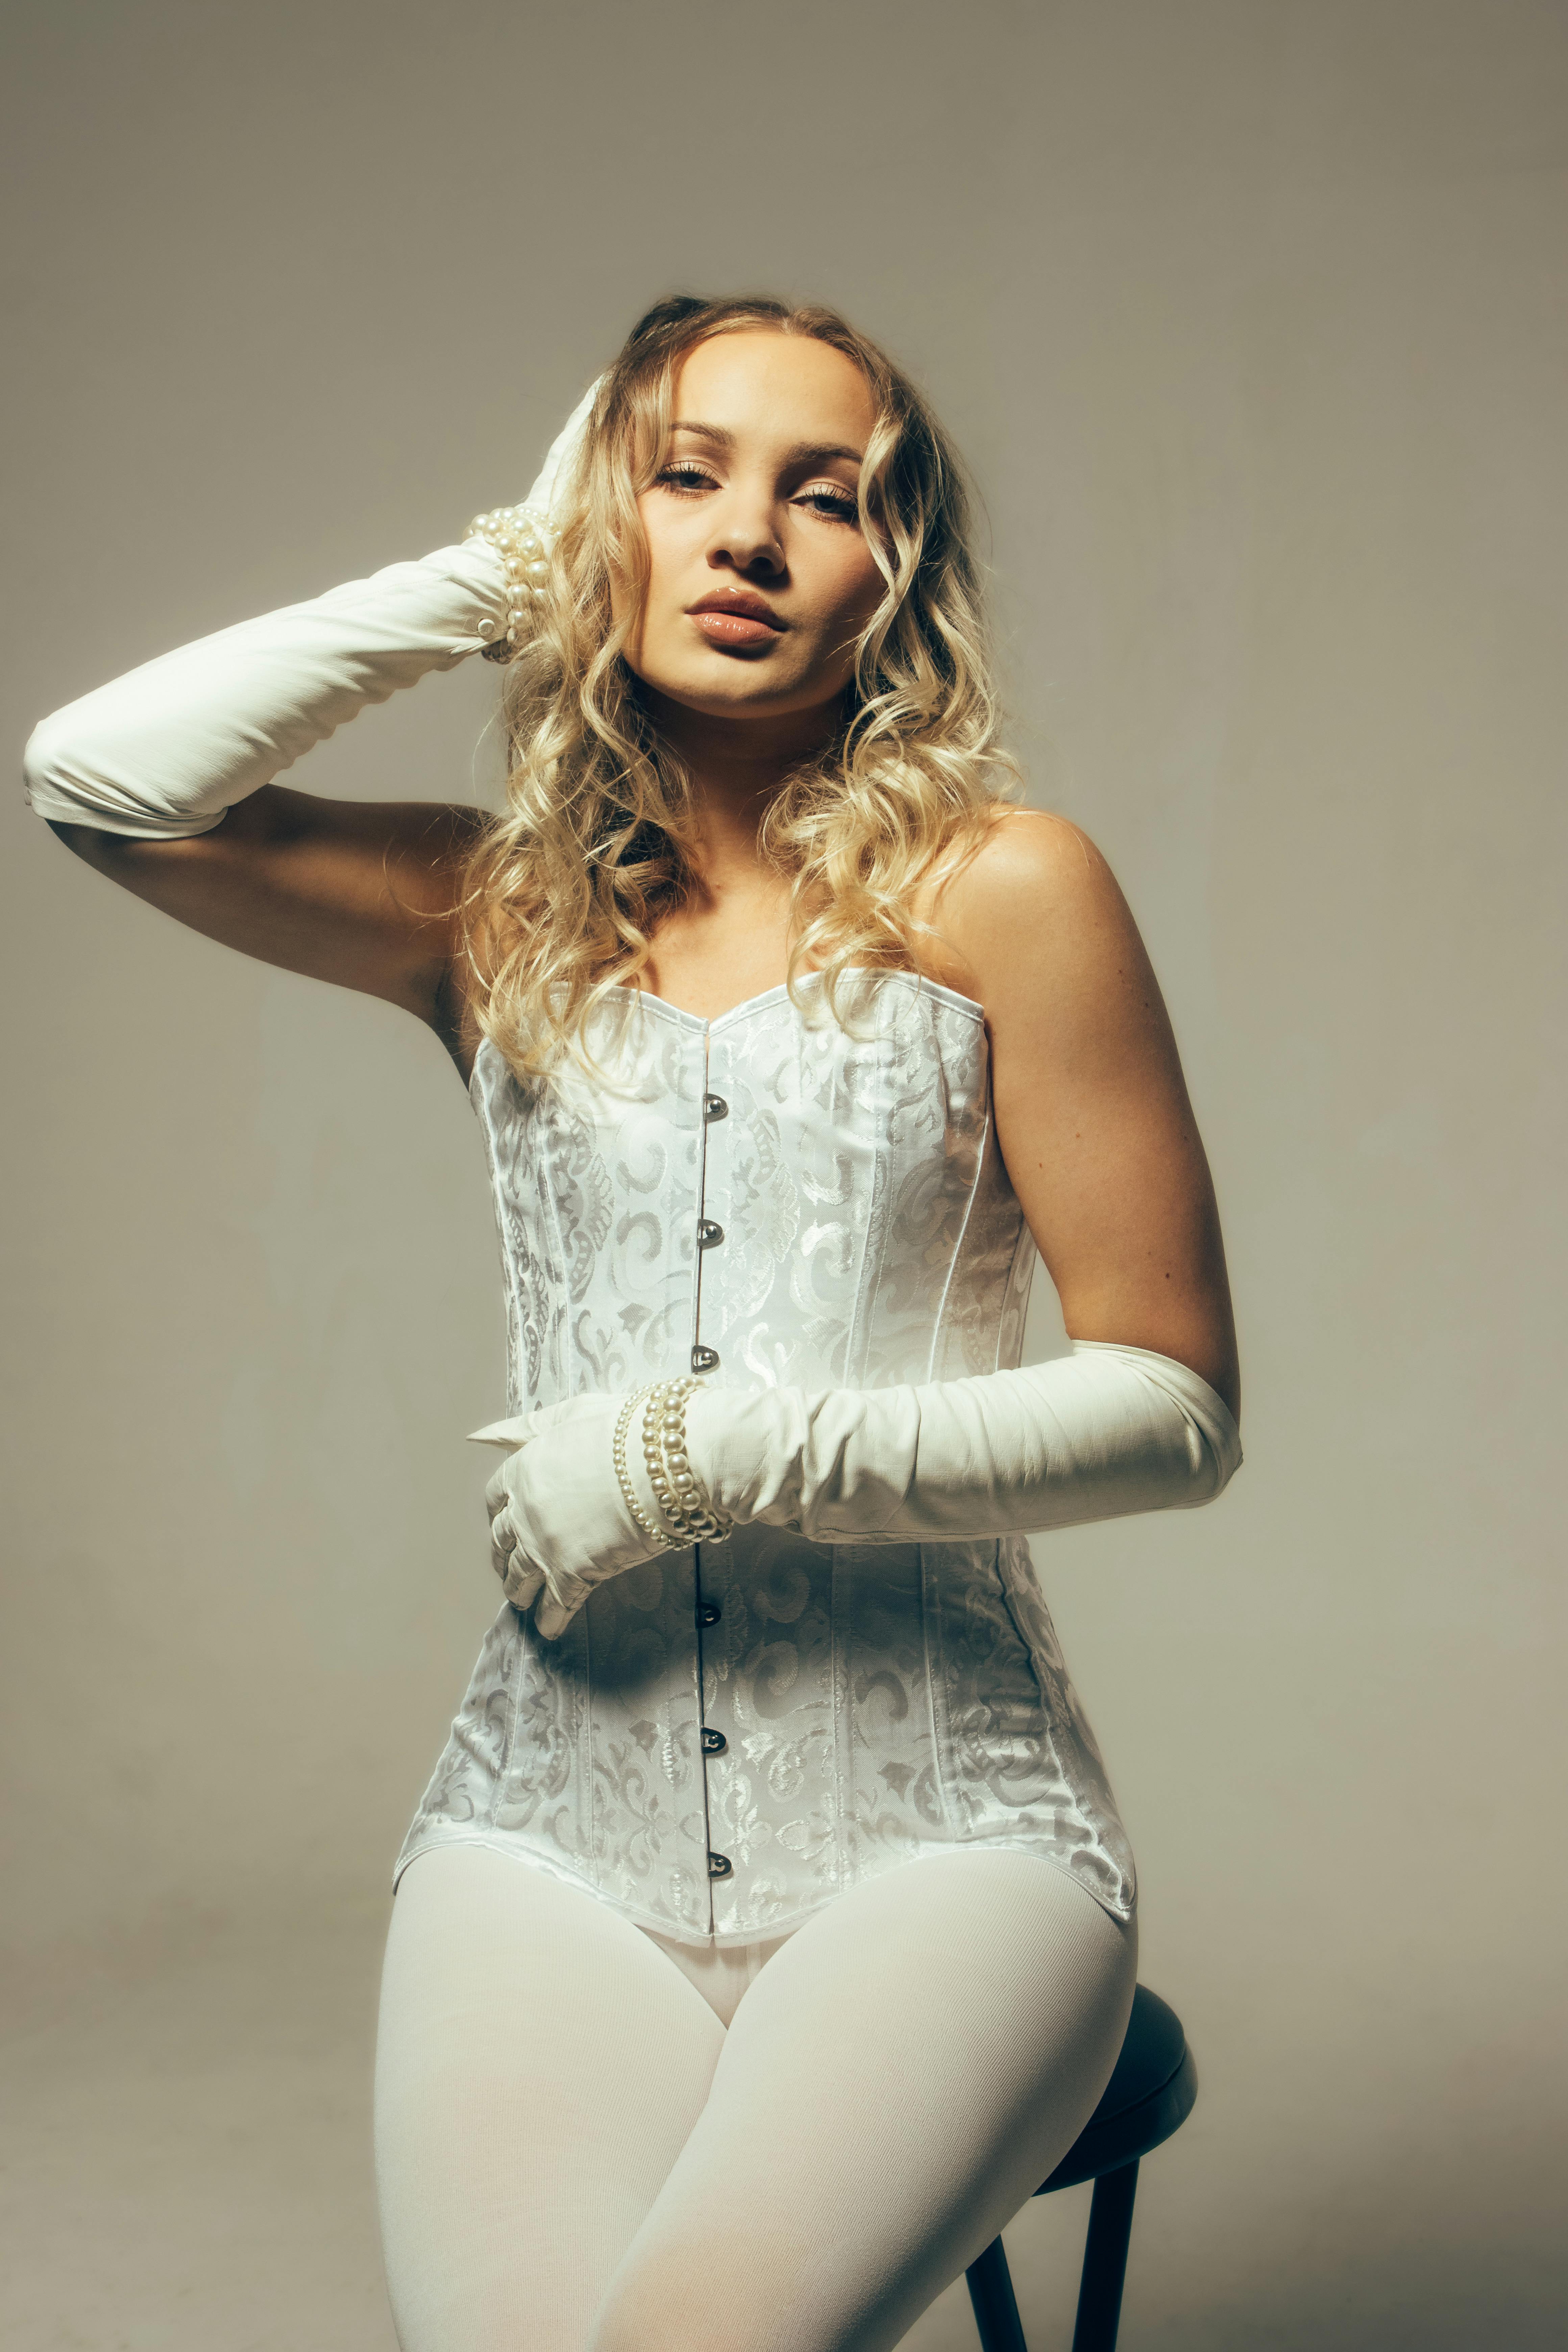
woman, face, lip, stomach, human body, flash photography, sleeve, waist, thigh, knee, undergarment, lingerie, chest, trunk, fashion design, art model, abdomen, jewellery, human leg, navel, blond, fashion model, elbow, brown hair, necklace, fashion accessory, fetish model, belt, sitting, top, fur, flesh, denim, portrait photography, underpants, briefs, photo shoot, stocking, agent provocateur